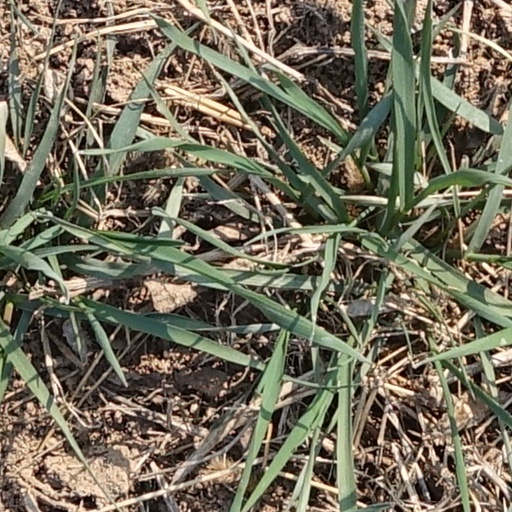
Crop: wheat